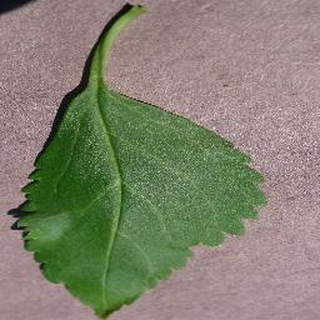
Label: healthy_cherry